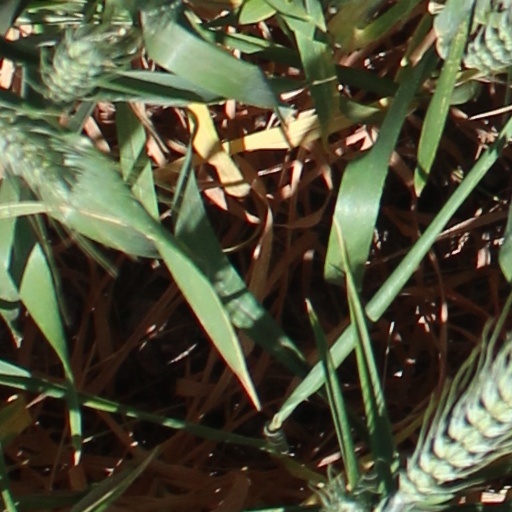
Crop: wheat